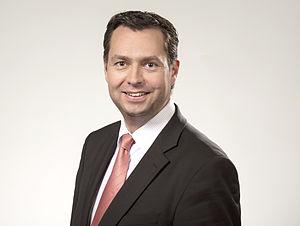
Stephan Ernst Johann Mayer, né le 15 décembre 1973, est un homme politique allemand.